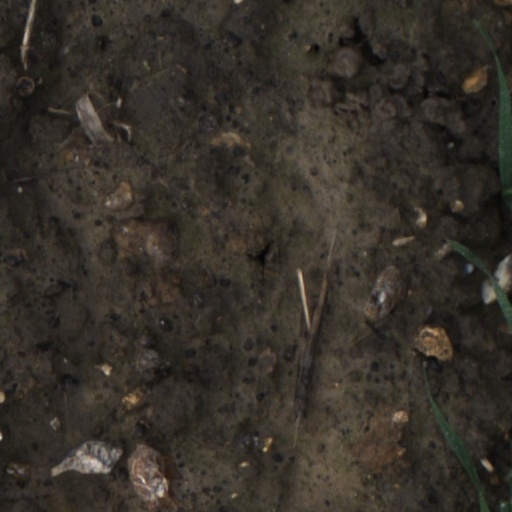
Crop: wheat